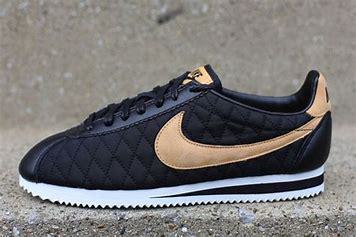
Brand: Nike
Model: Classic Cortez Nylon